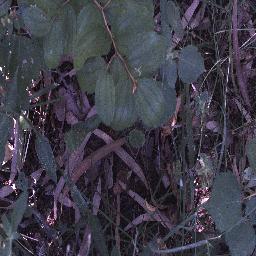
Label: chinee_apple